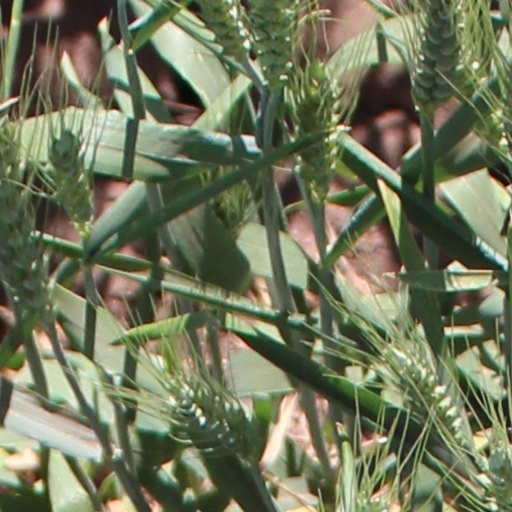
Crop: wheat